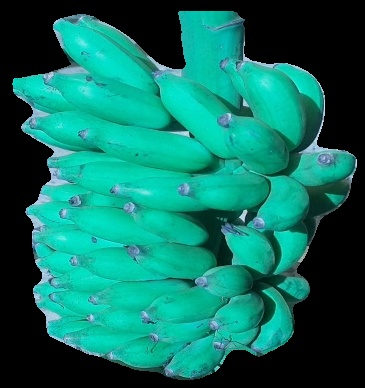
Variety: elakki-bale
Grade: grade3